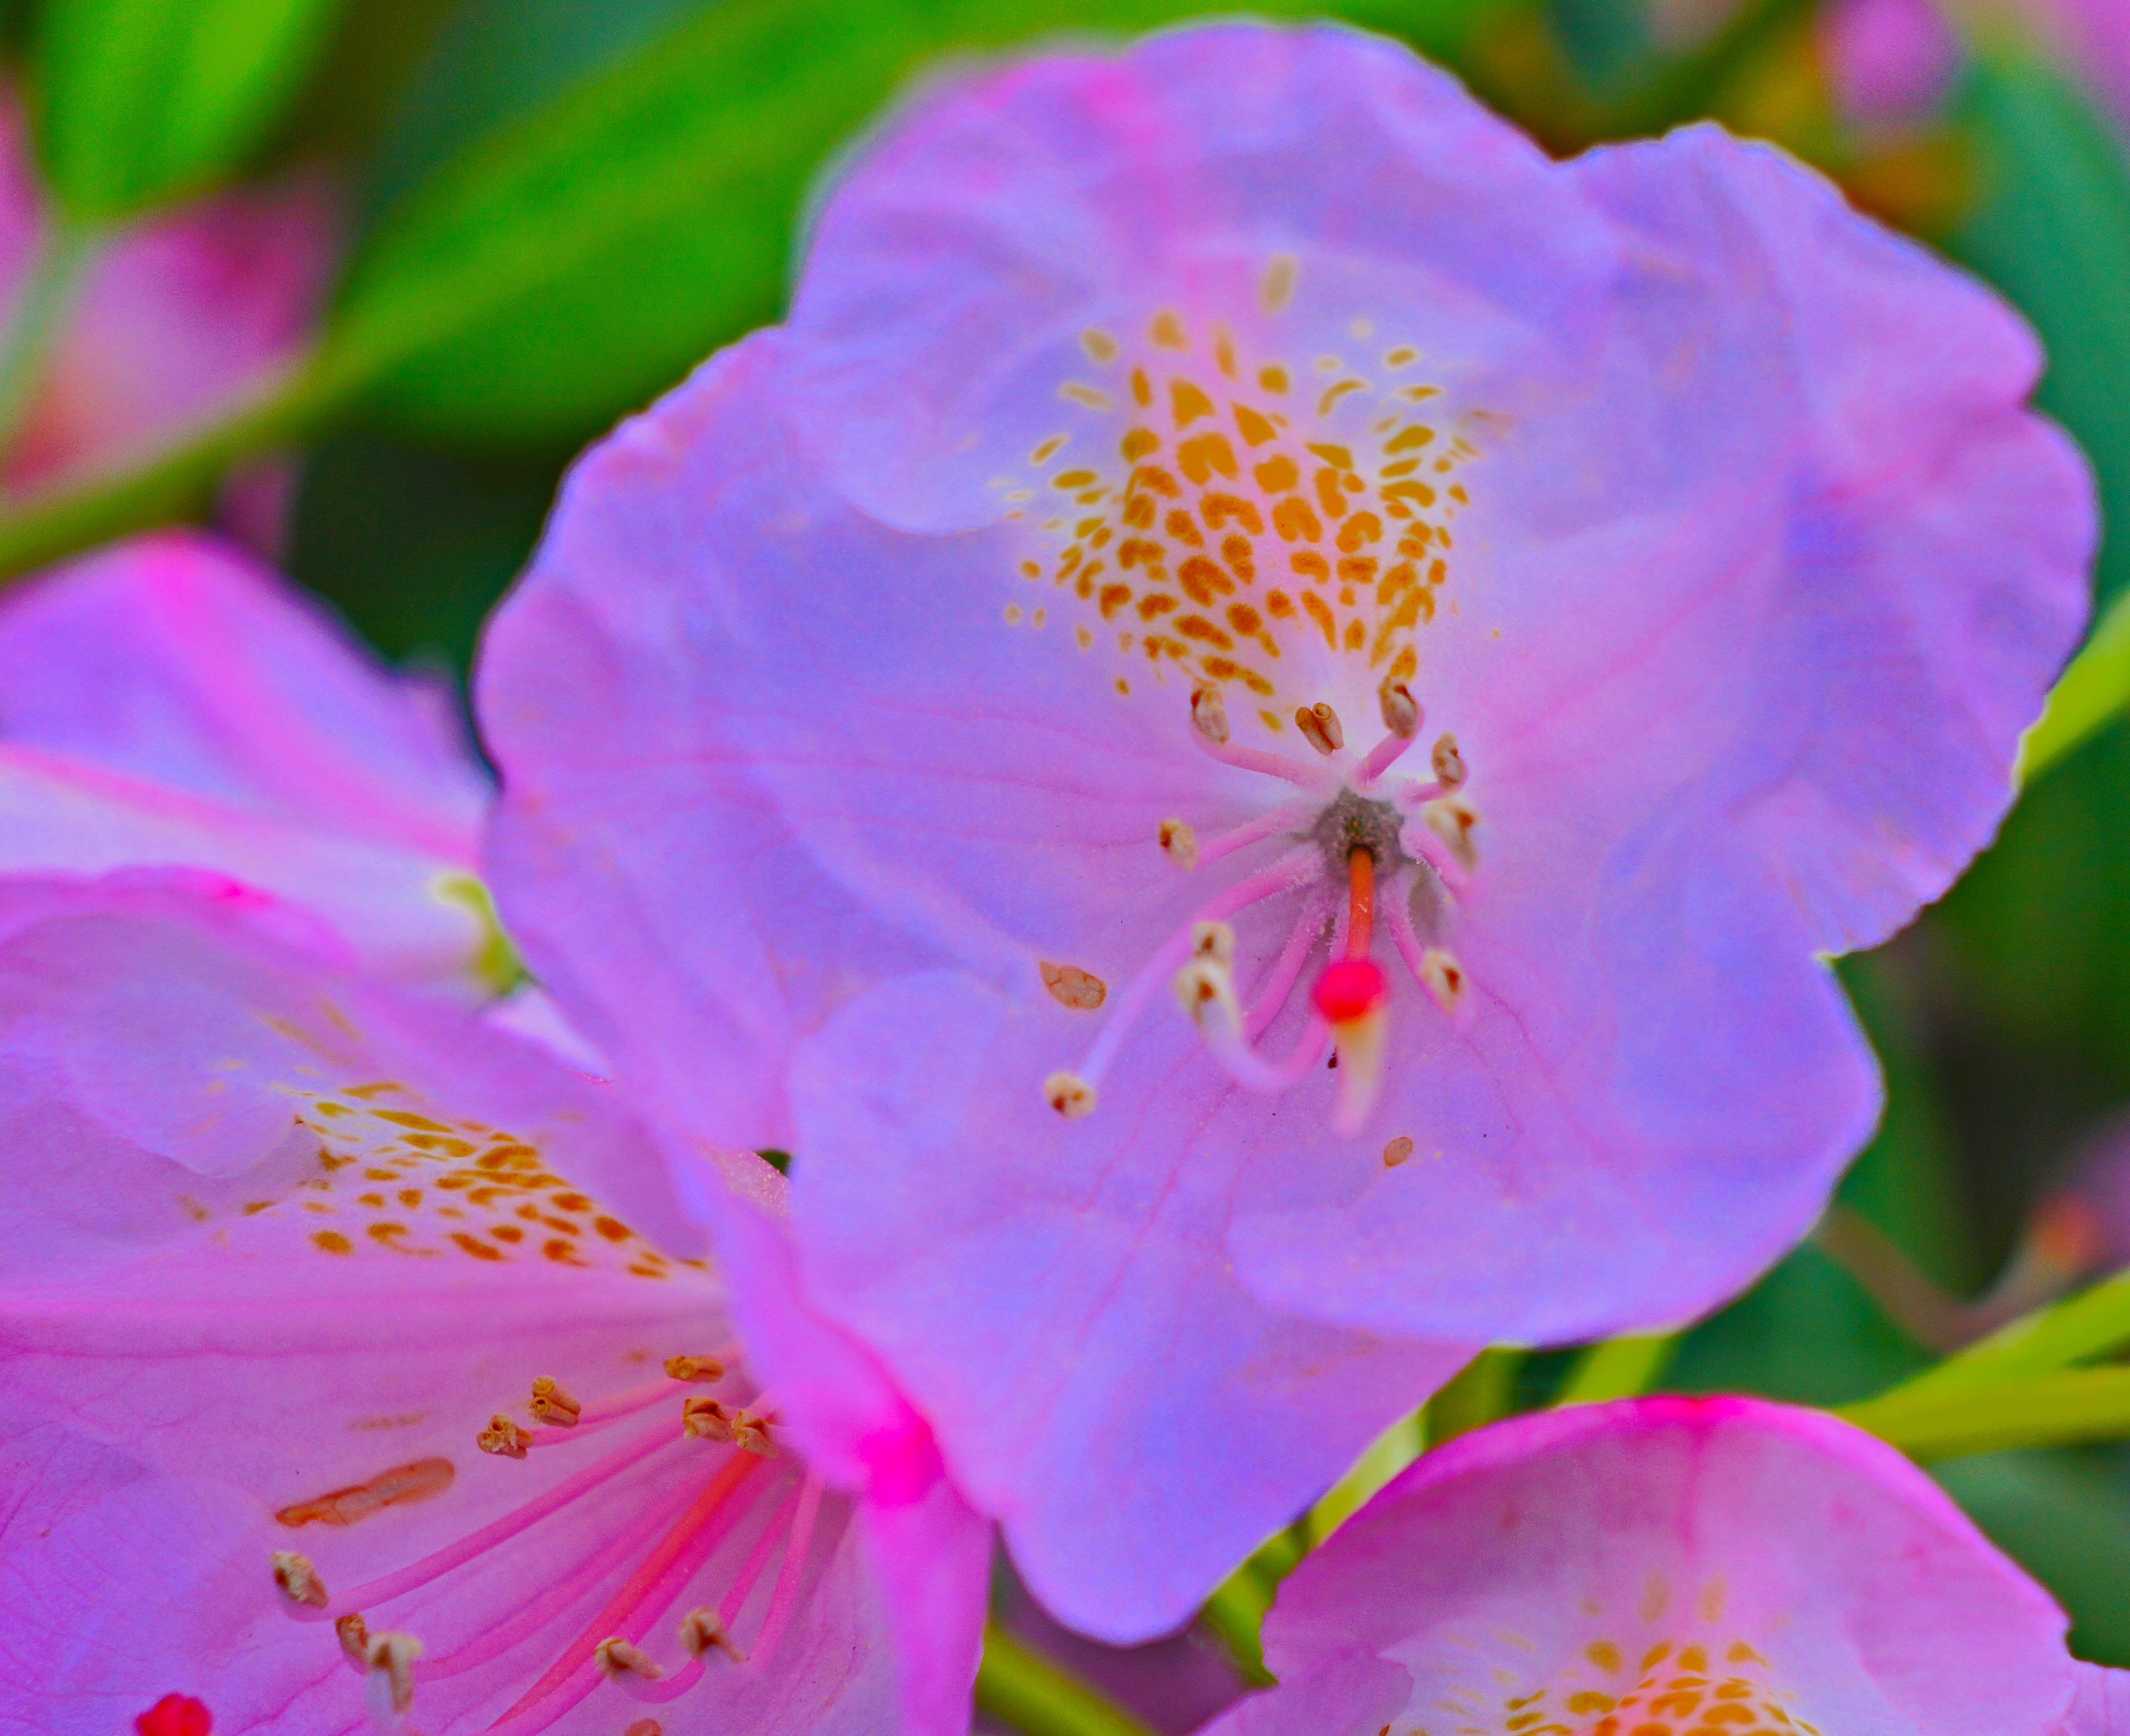
blossom, plant, flower, petal, flora, wildflower, shrub, rhododendron, sony, finland, helsinki, alpha, 3000, ilce, ilce3000, 3000k, ilce3000k, macro photography, flowering plant, woody plant, land plant